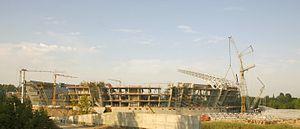
La Donbass Arena est un stade situé à Donetsk dans l'est de l'Ukraine.